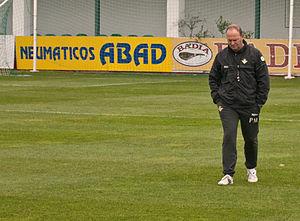
José Mel Pérez, né à Madrid le 28 février 1963, plus connu comme Pepe Mel, est un ancien footballeur professionnel espagnol reconverti au poste d'entraîneur.